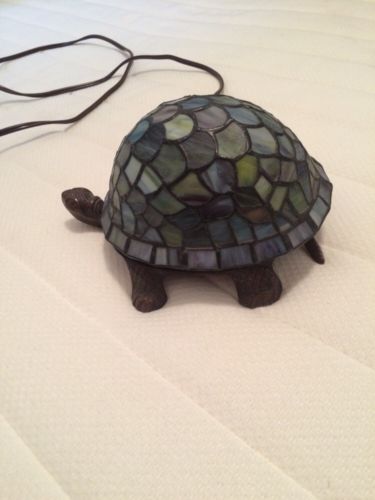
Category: lamp